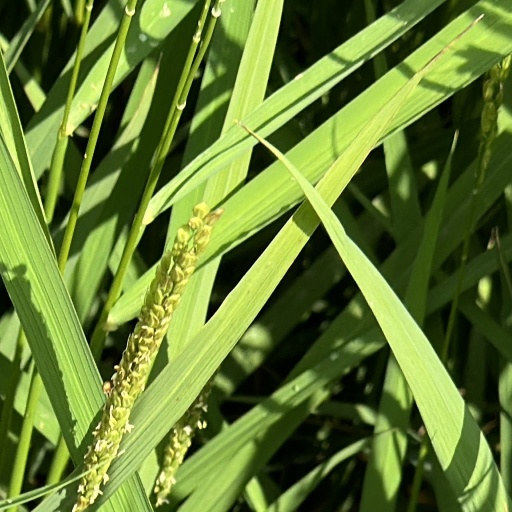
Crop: rice